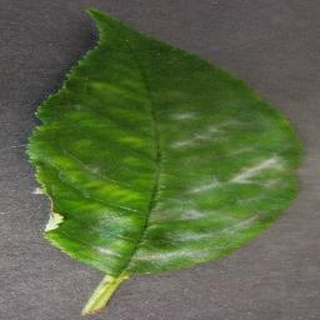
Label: cherry_powdery_mildew